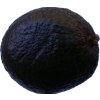
Label: black_avocado